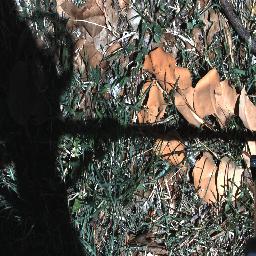
Label: negative